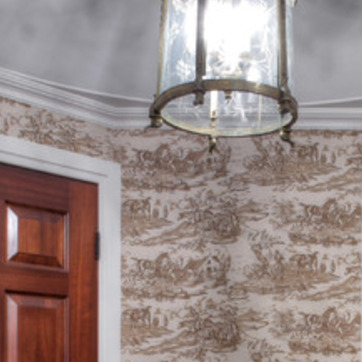
Material: wallpaper